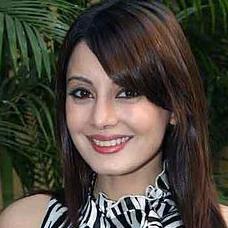
Age: 25